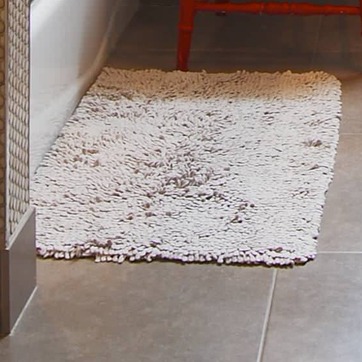
Material: carpet